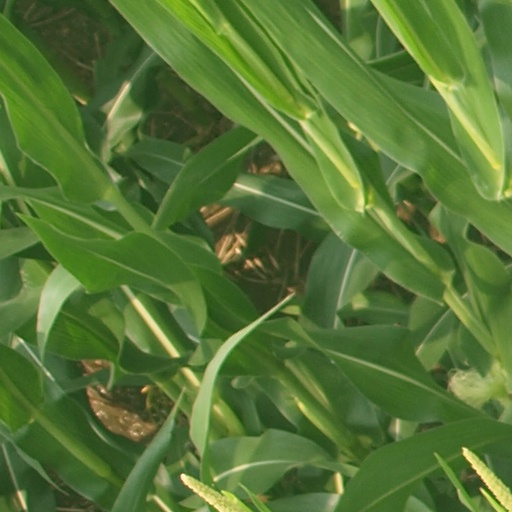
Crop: maize; corn